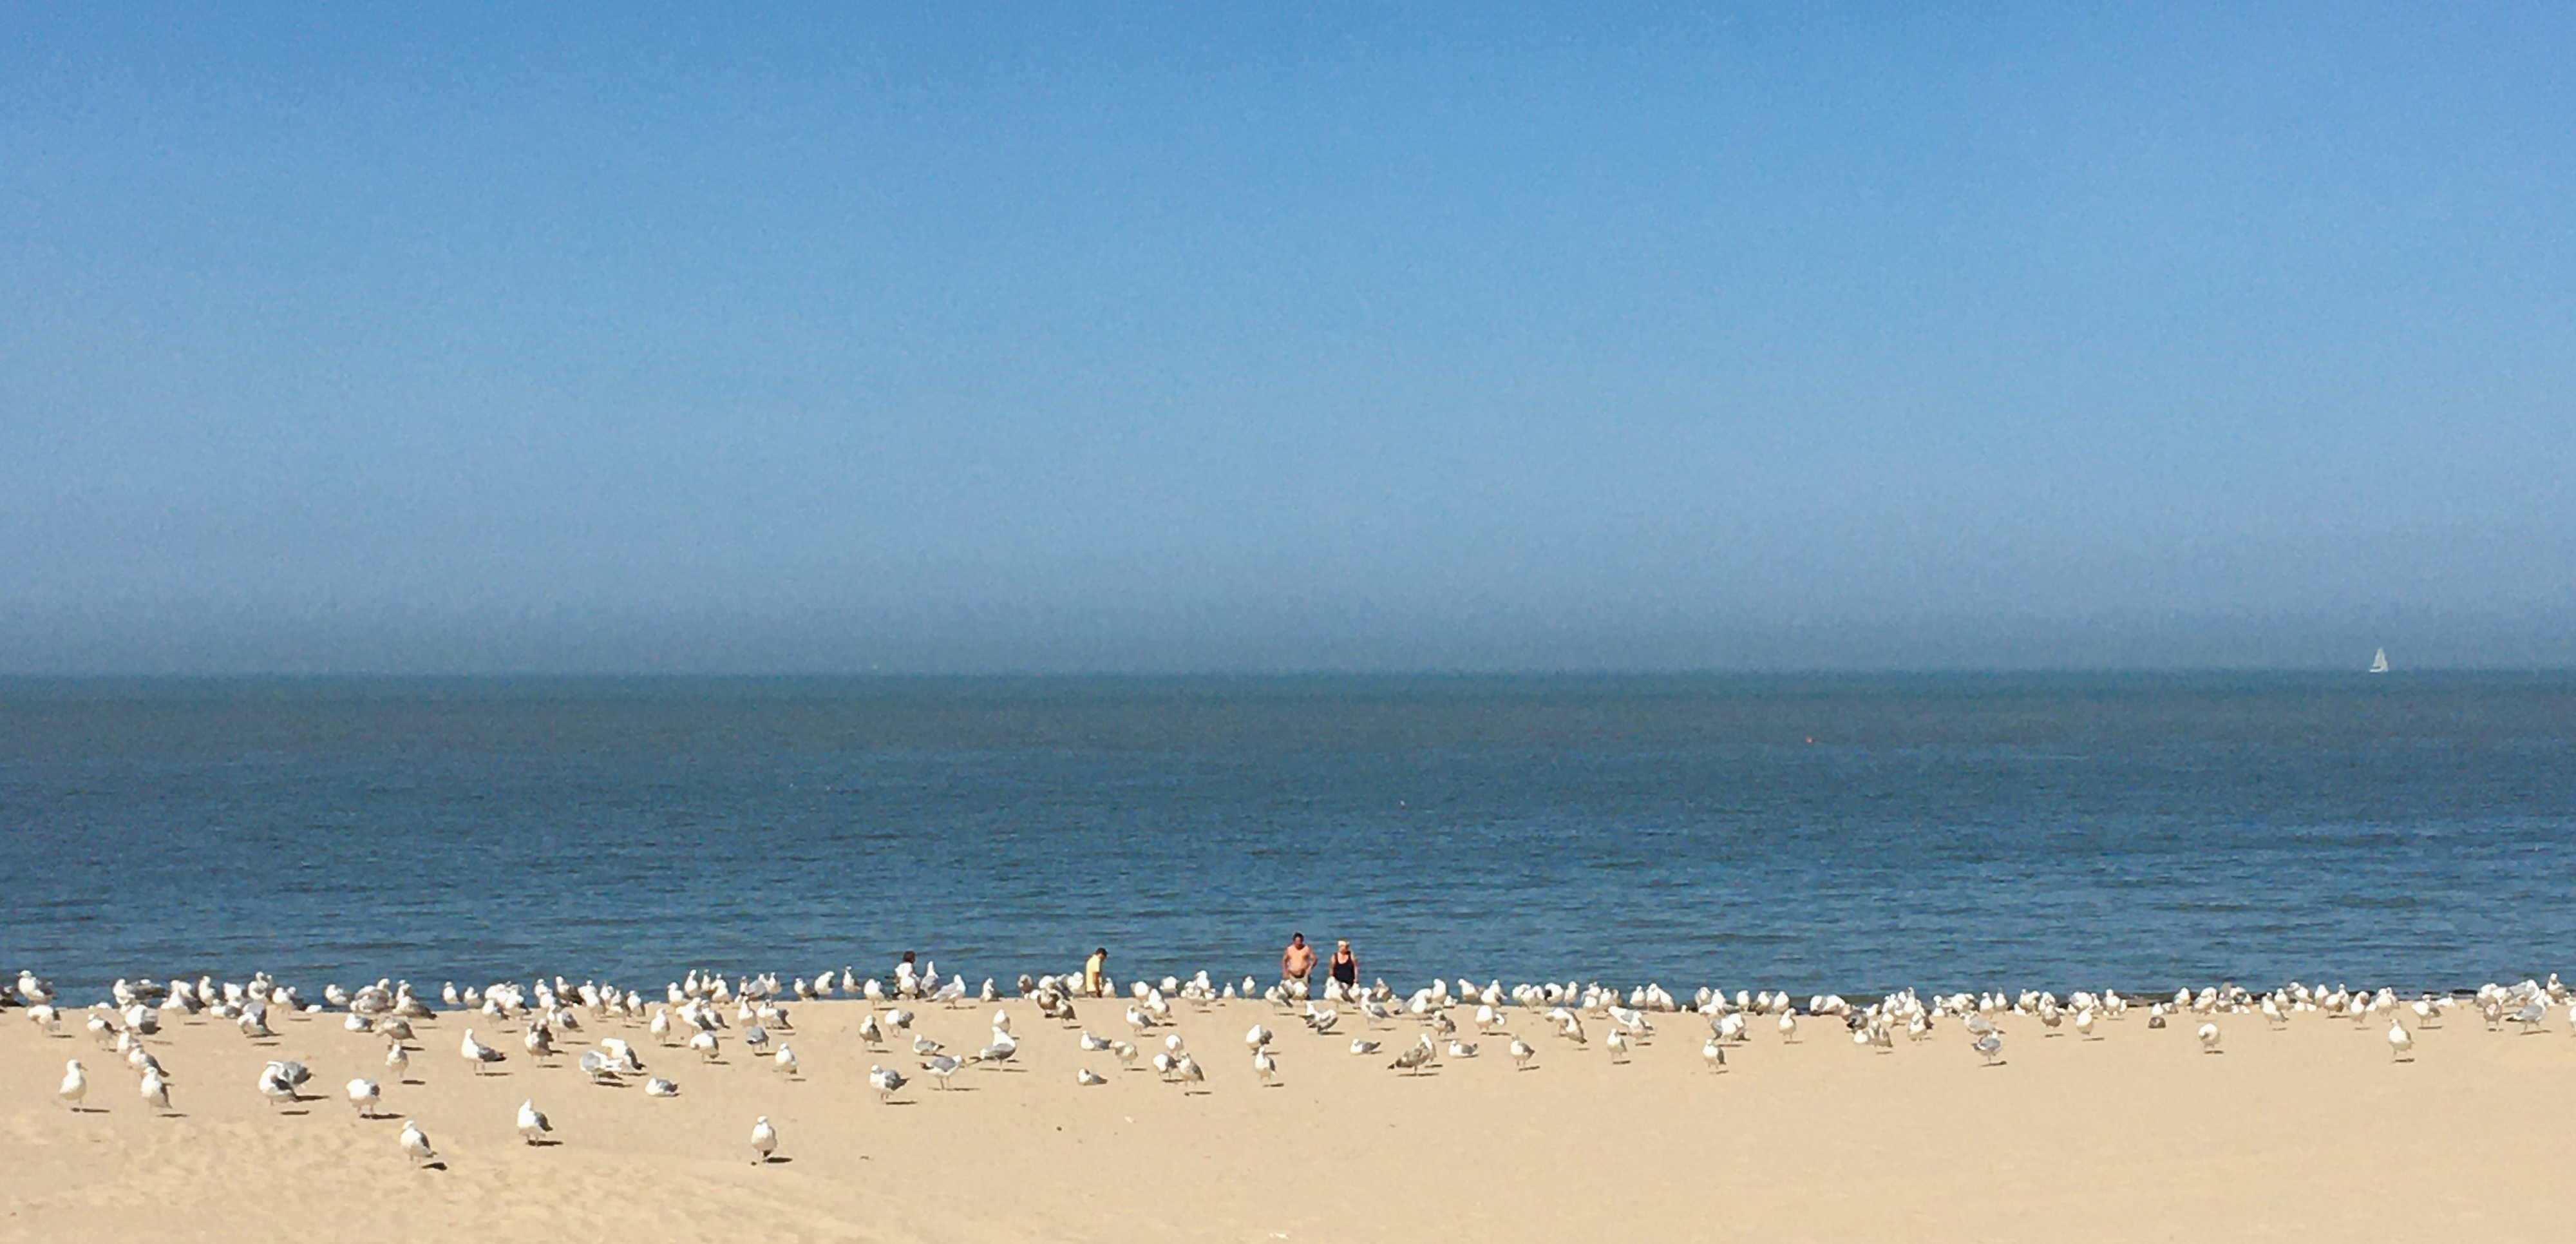
sand, sea, coast, pigeons, blue, water, bird, sky, daytime, cloud, azure, beach, fluid, coastal and oceanic landforms, horizon, wind wave, landscape, calm, People on beach, shore, seabird, wave, lake, fun, tree, flock, ocean, tourism, water bird, travel, tide, bay, animal migration, tropics, vacation, sound, charadriiformes, leisure, wind, bird migration, lari